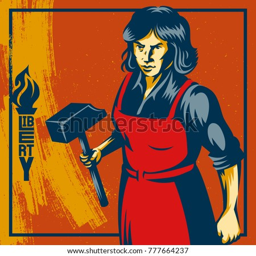
vintage propaganda poster and elements .